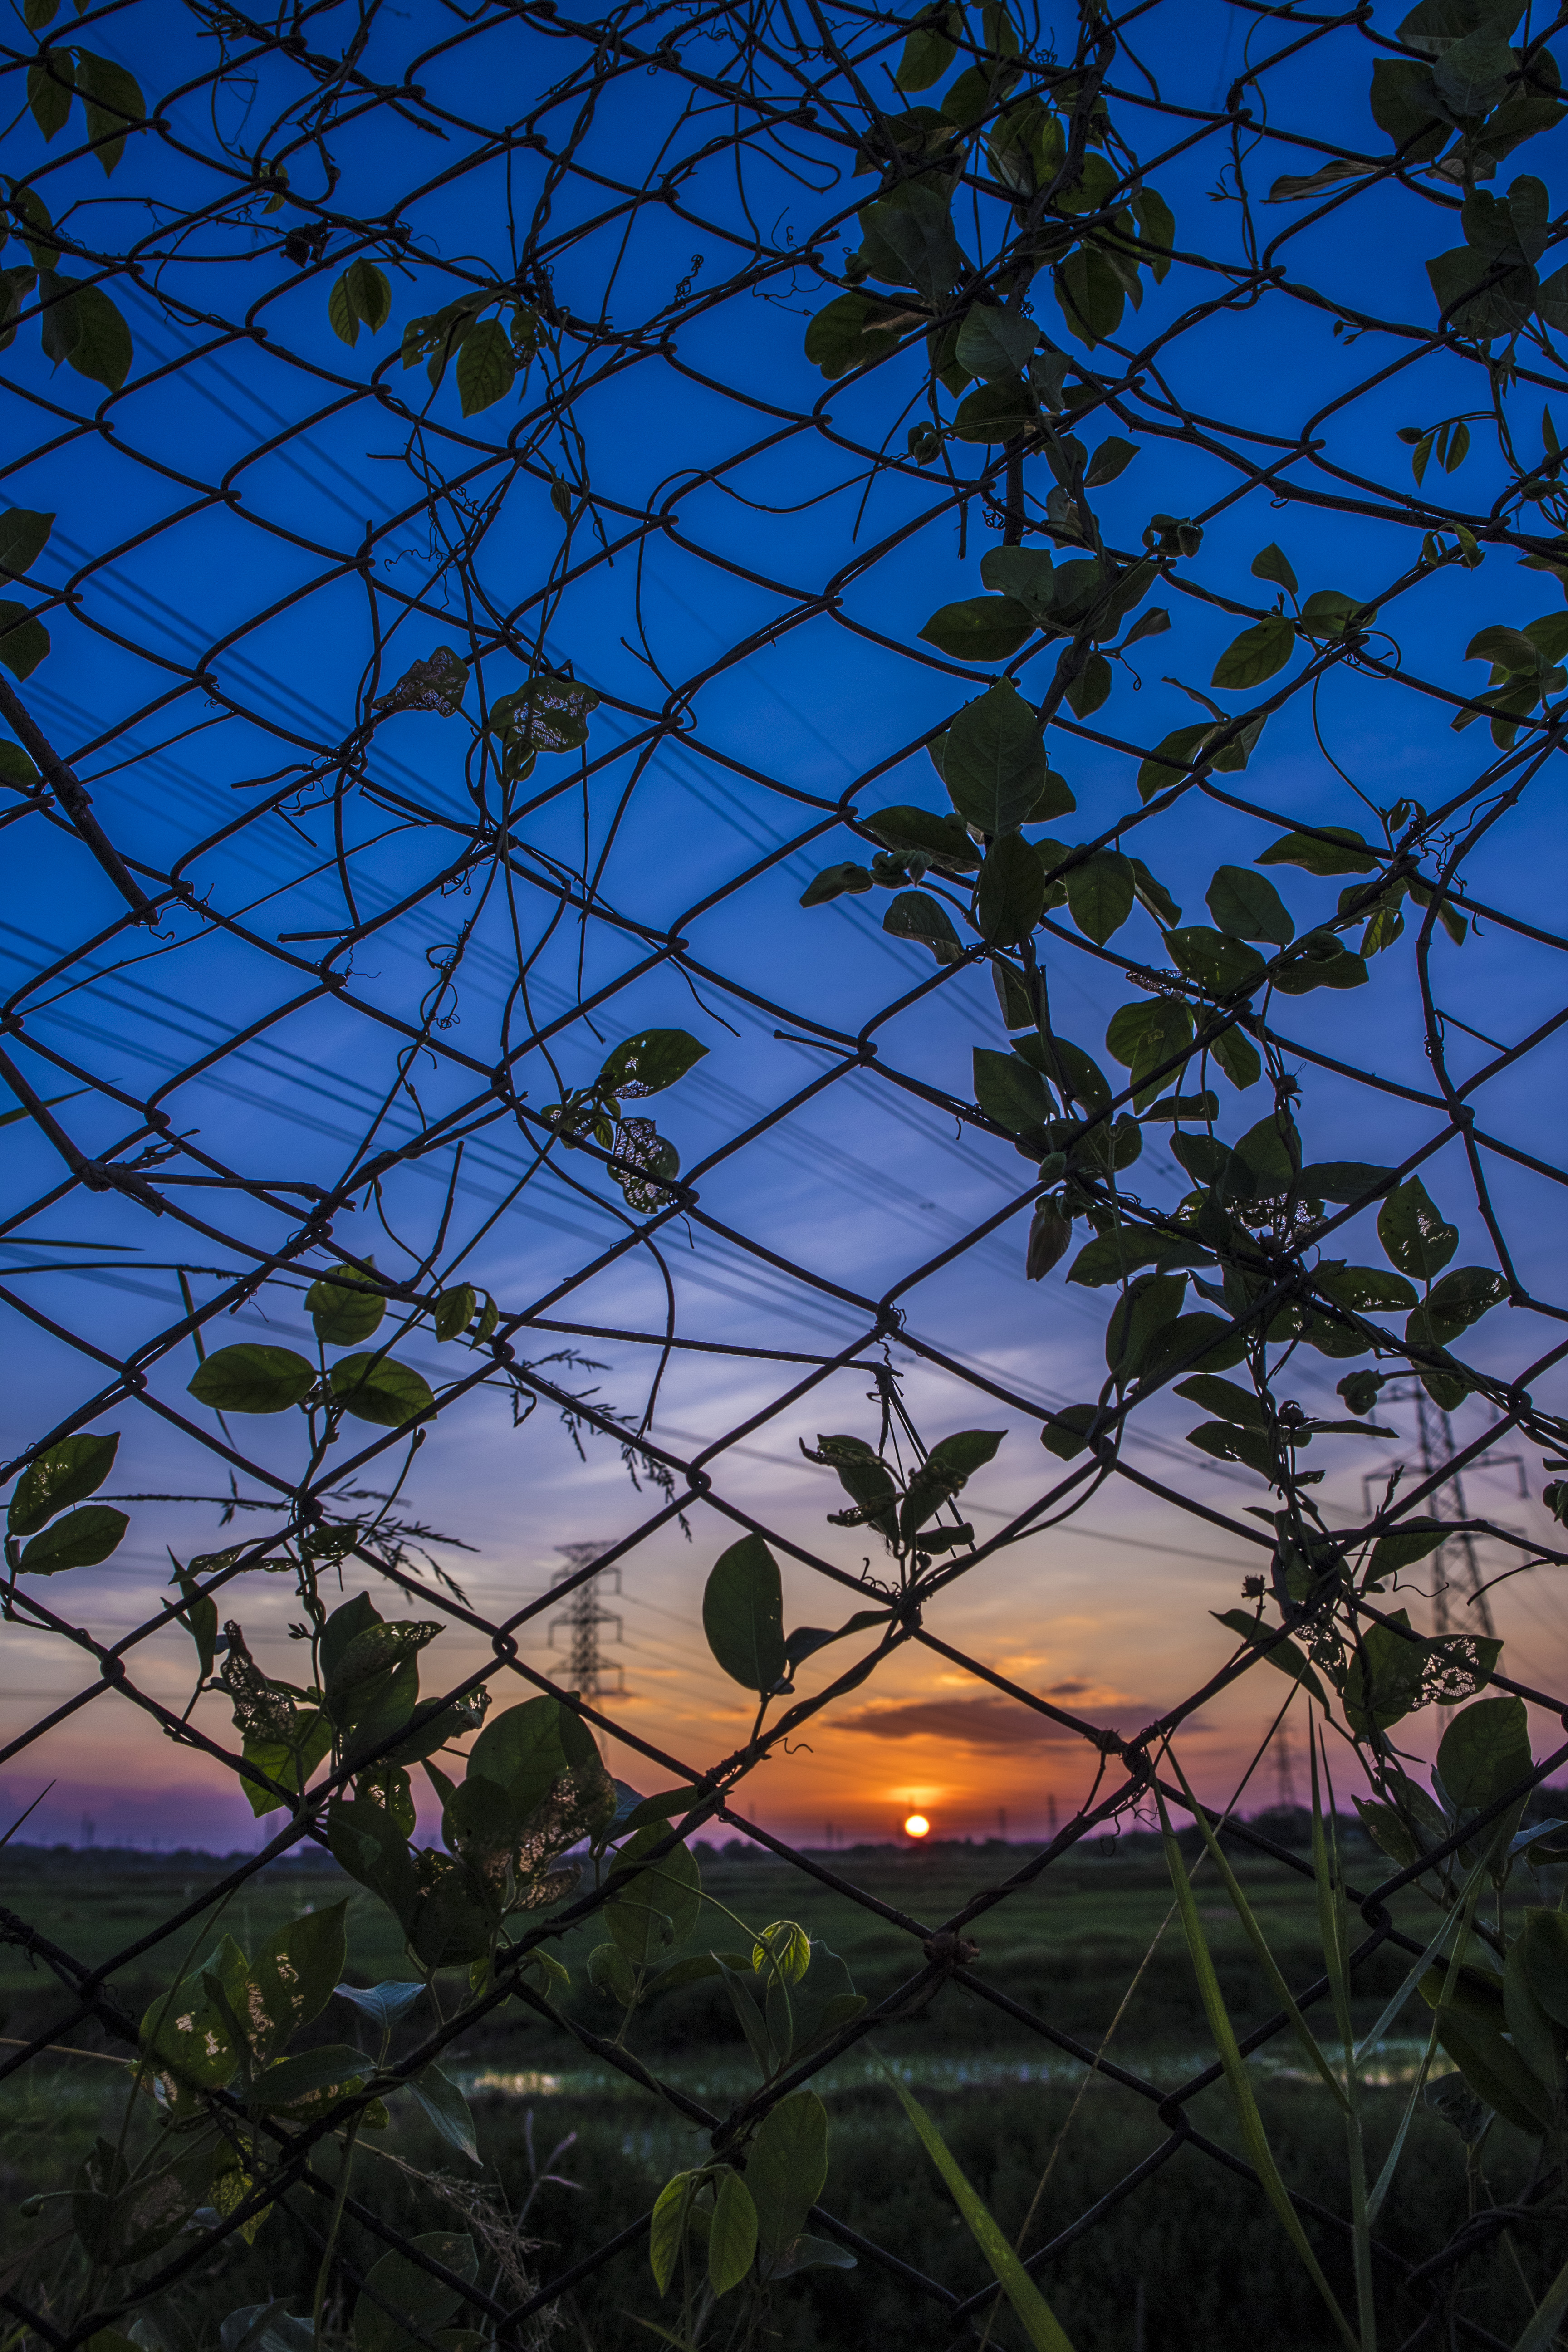
sun, twilight, sky, plant, meadow, afternoon, rice, field, leaf, reflection, architecture, branch, tree, daytime, cloud, biome, line, evening, electricity, wire fencing, symmetry, night, daylighting, electrical supply